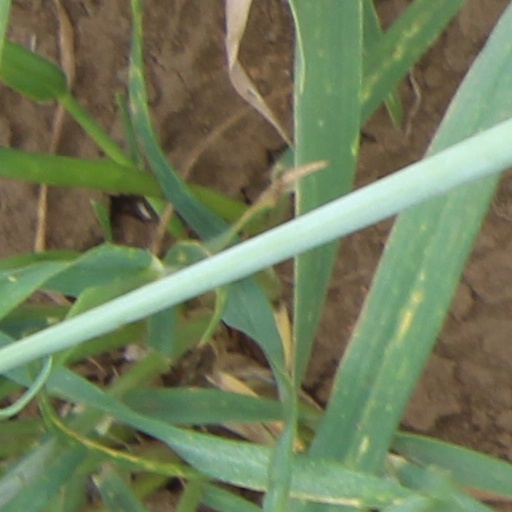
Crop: wheat